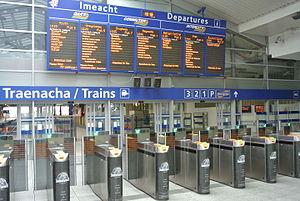
Connolly Station est l'une des deux principales gares de chemin de fer de Dublin en Irlande. Située au nord de la ville, la gare dessert les régions nord, le nord-ouest et le sud-est du pays. La ligne du DART passe aussi par cette gare. La gare est aussi le siège de nombreux services administratifs de Iarnród Éireann, la compagnie nationale de chemin de fer.